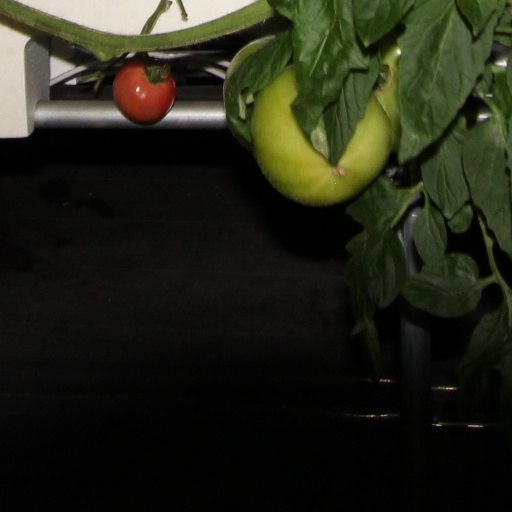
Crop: tomato